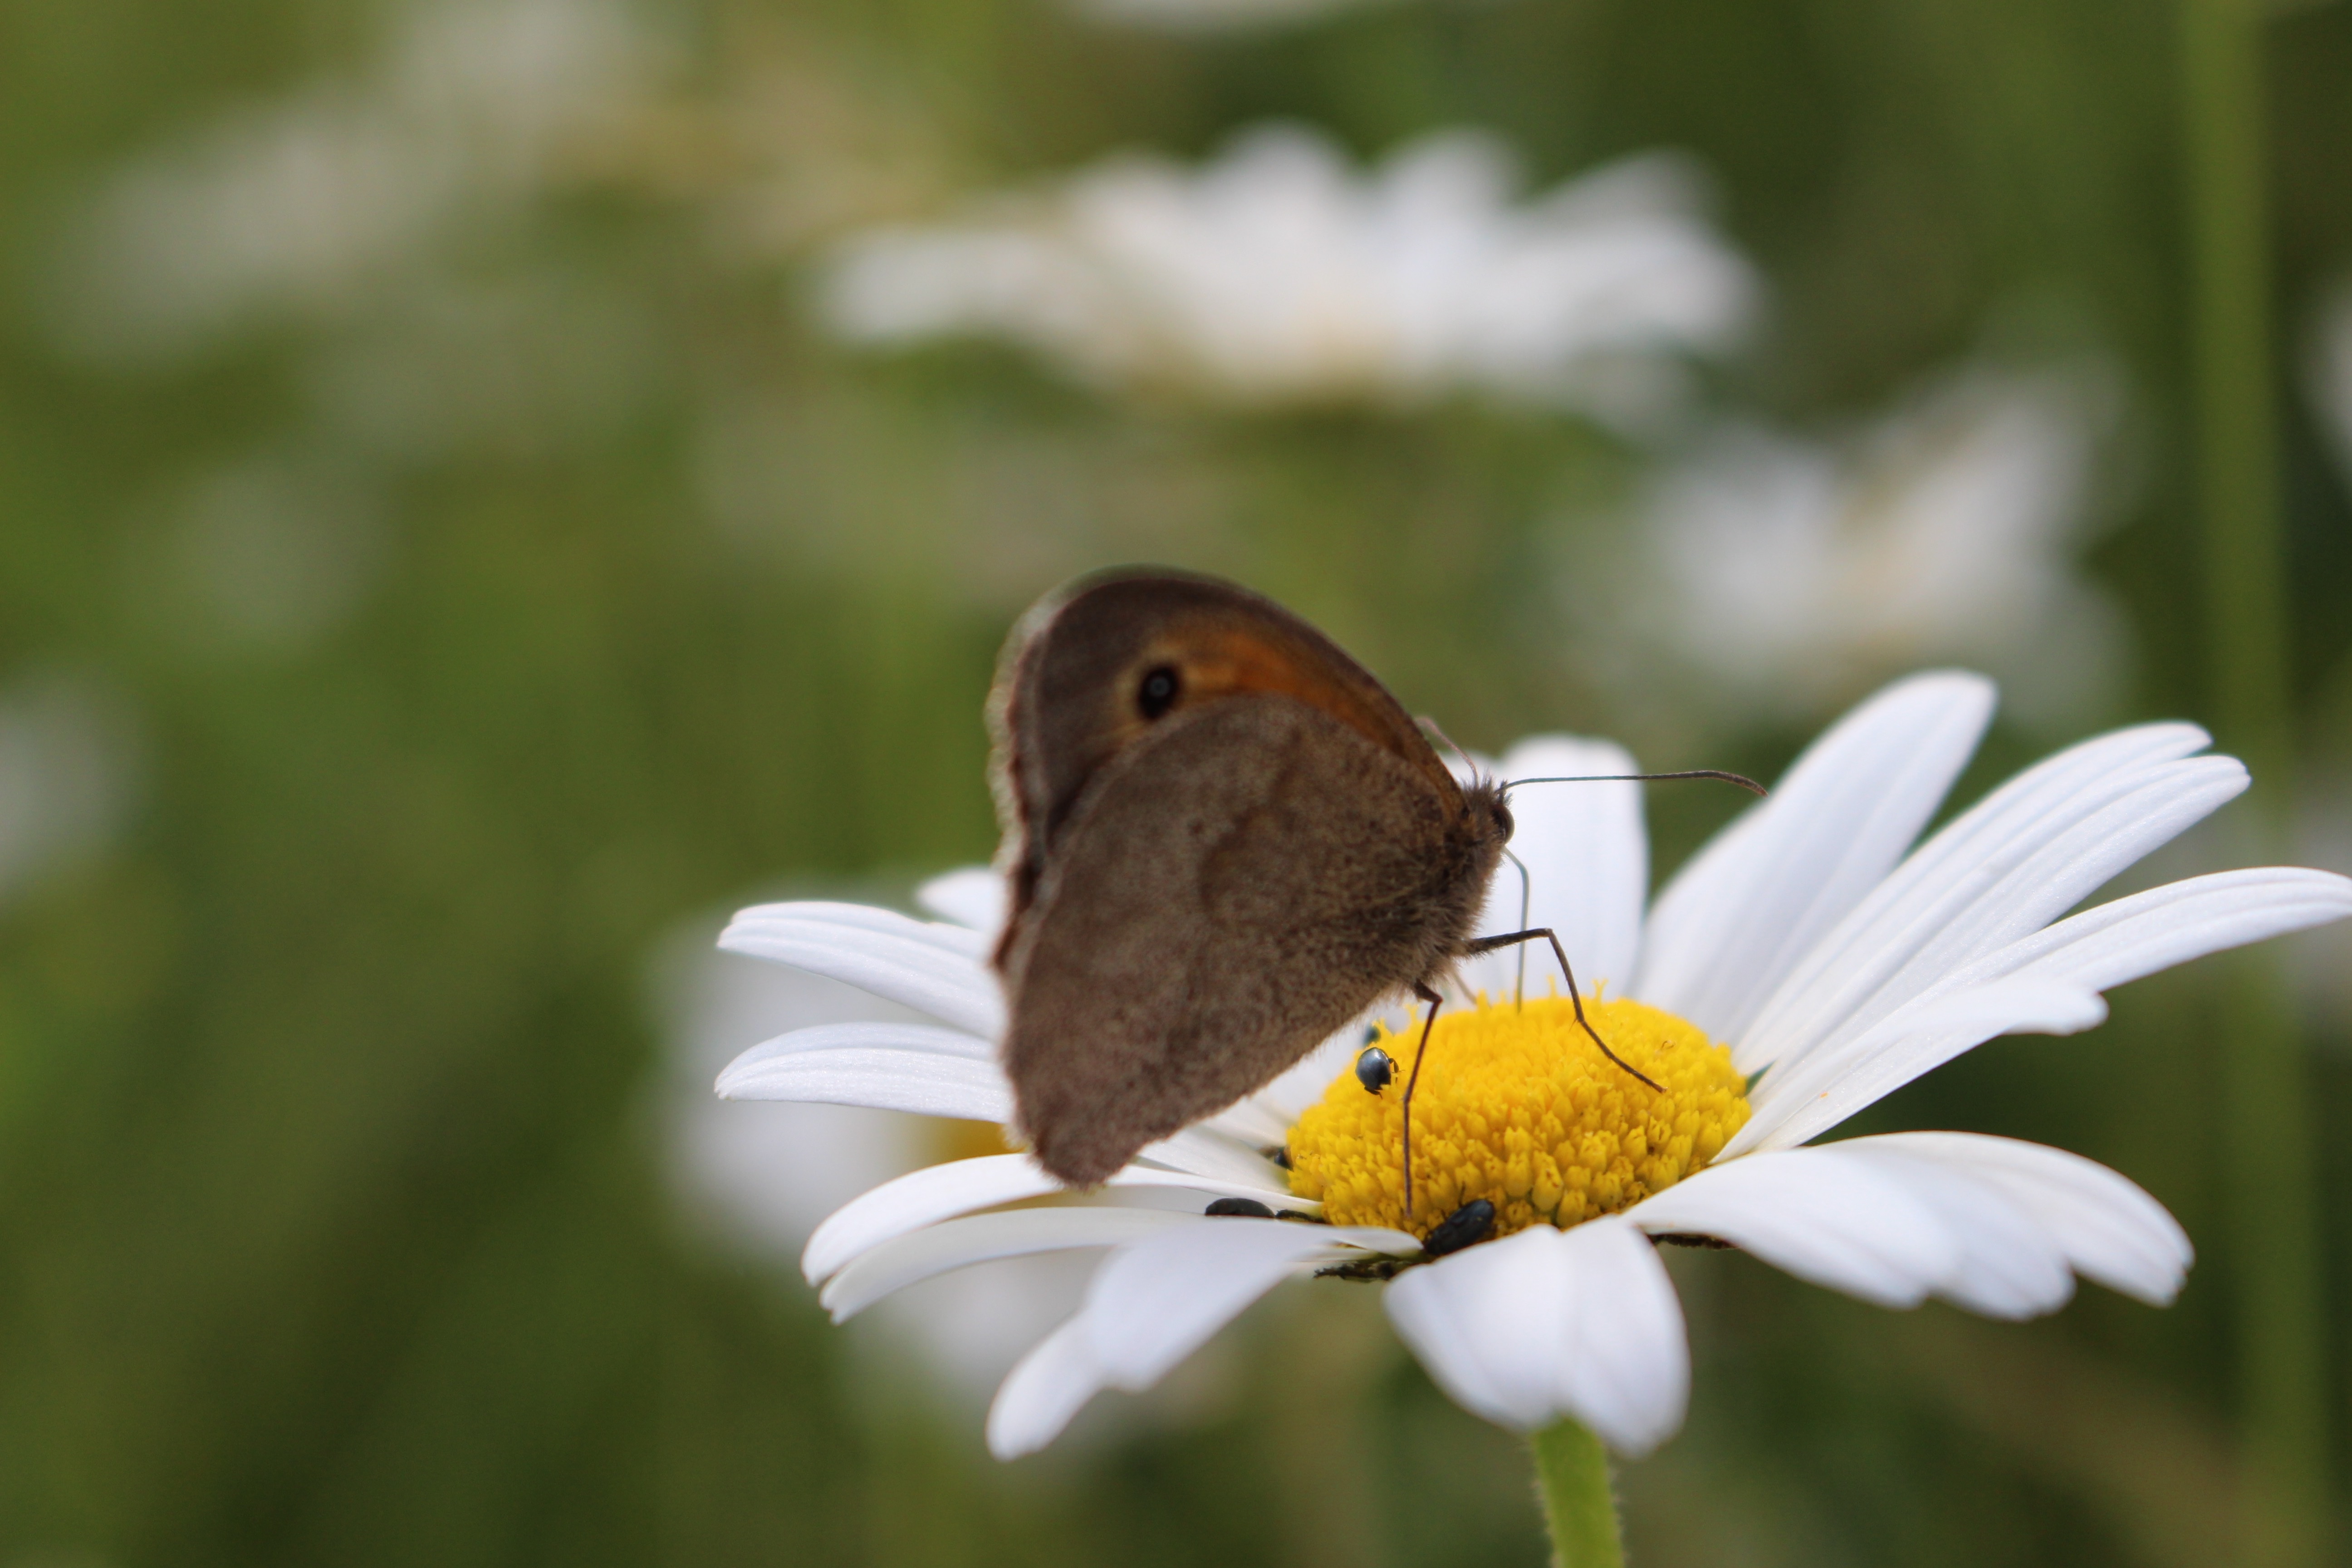
nature, meadow, flower, wildlife, insect, botany, butterfly, flora, fauna, invertebrate, close up, nectar, macro photography, moths and butterflies